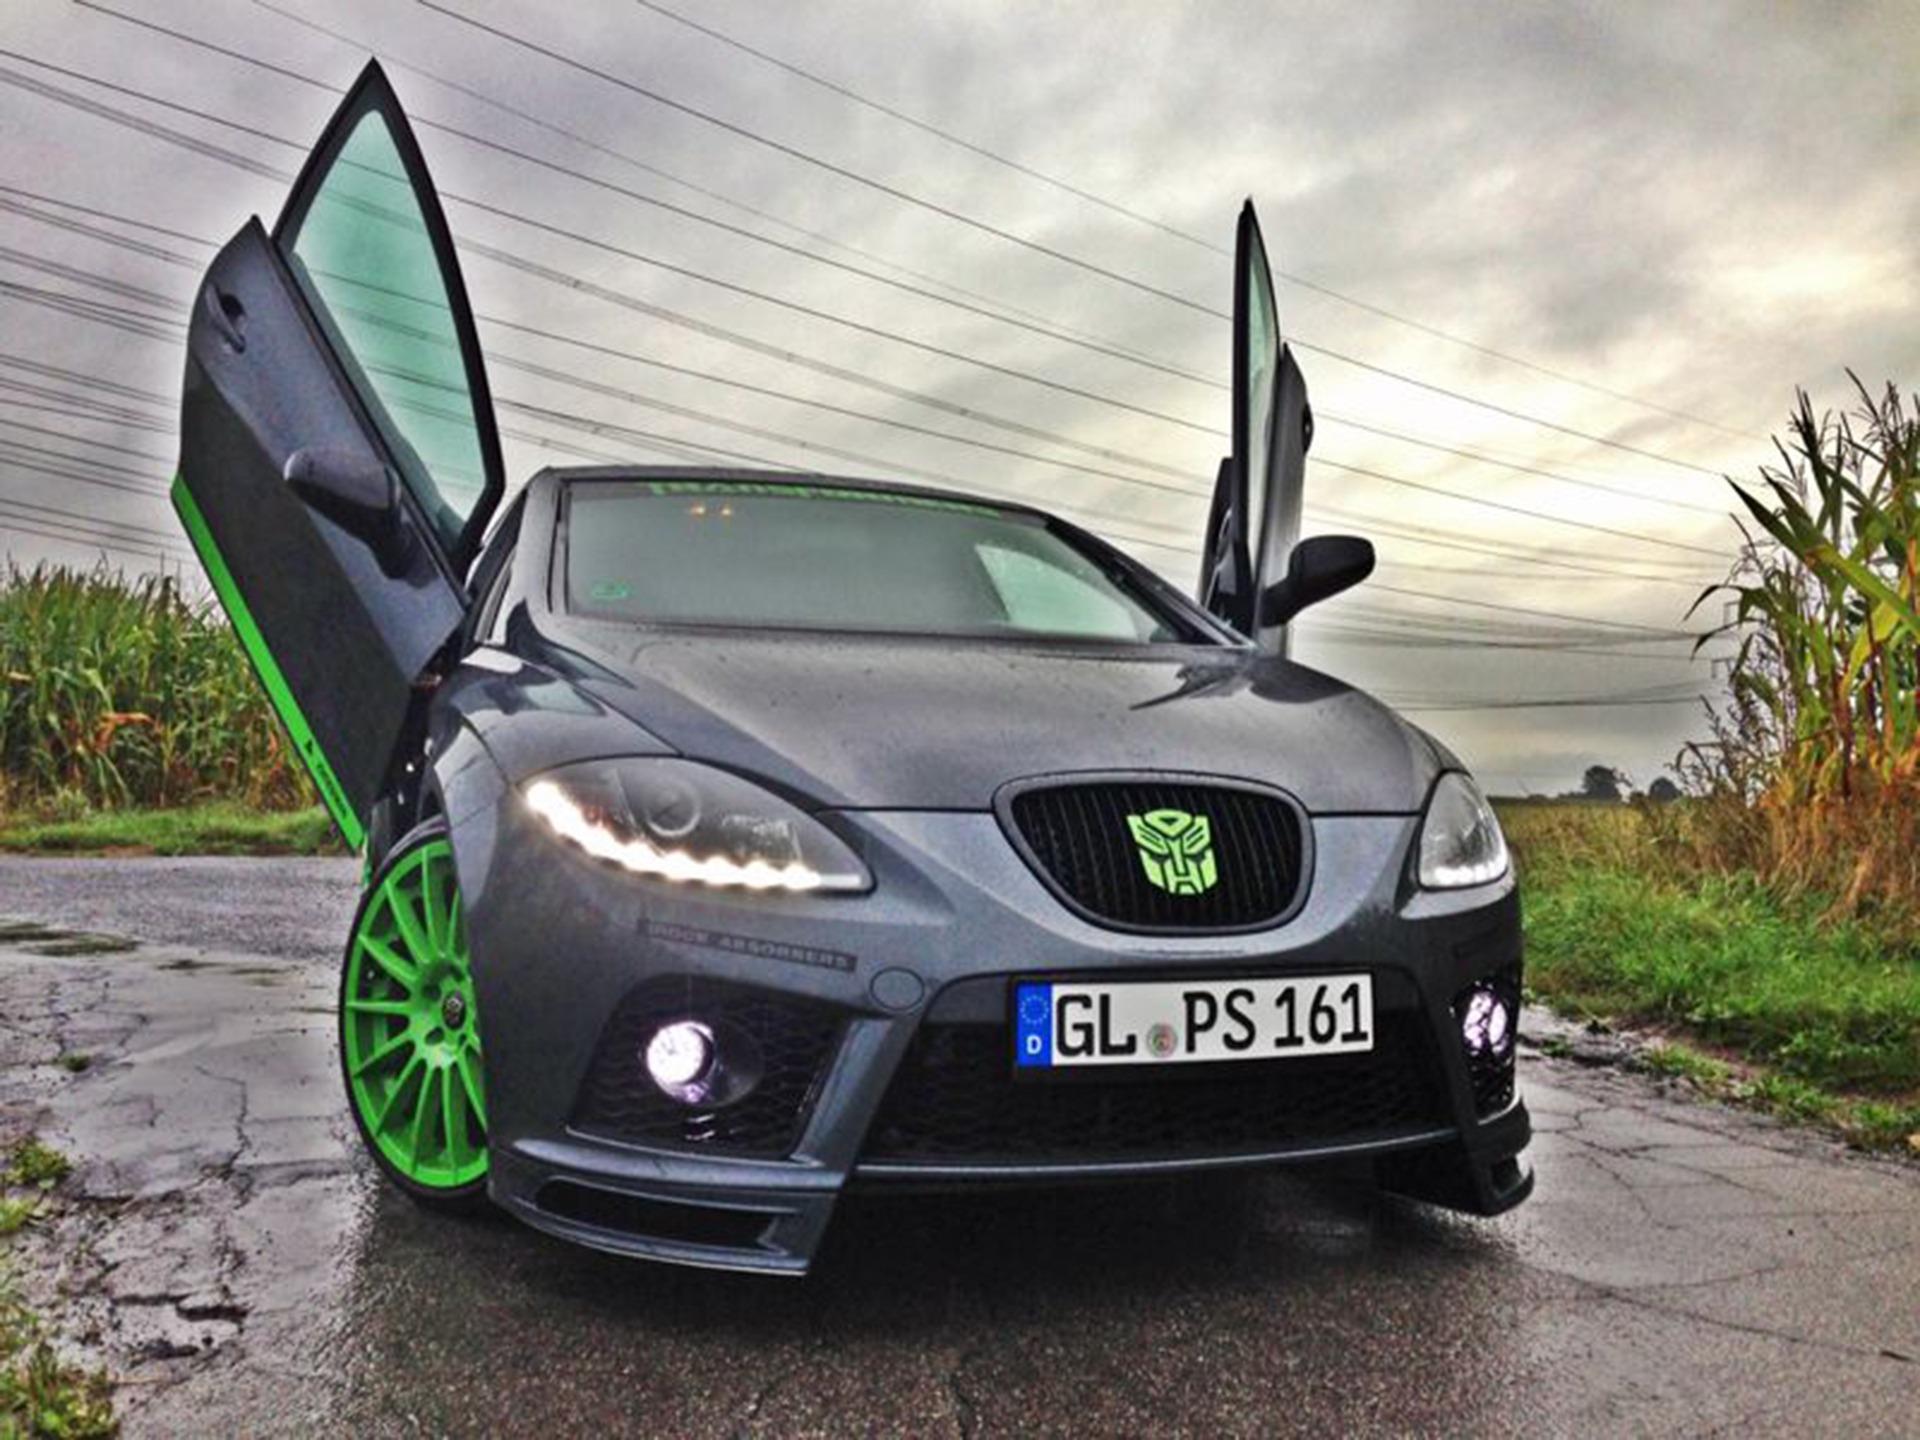
technology, car, seat, vehicle, auto, sports car, bumper, hatchback, pkw, land vehicle, gull wing doors, automotive exterior, compact car, automotive design, luxury vehicle, family car, full size car, supermini, seat le n, seat ibiza, seat altea